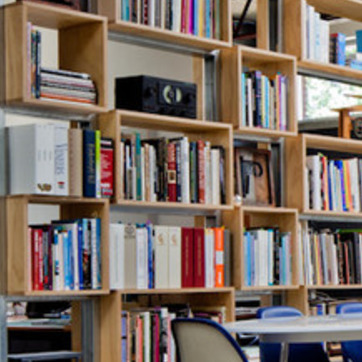
Material: paper